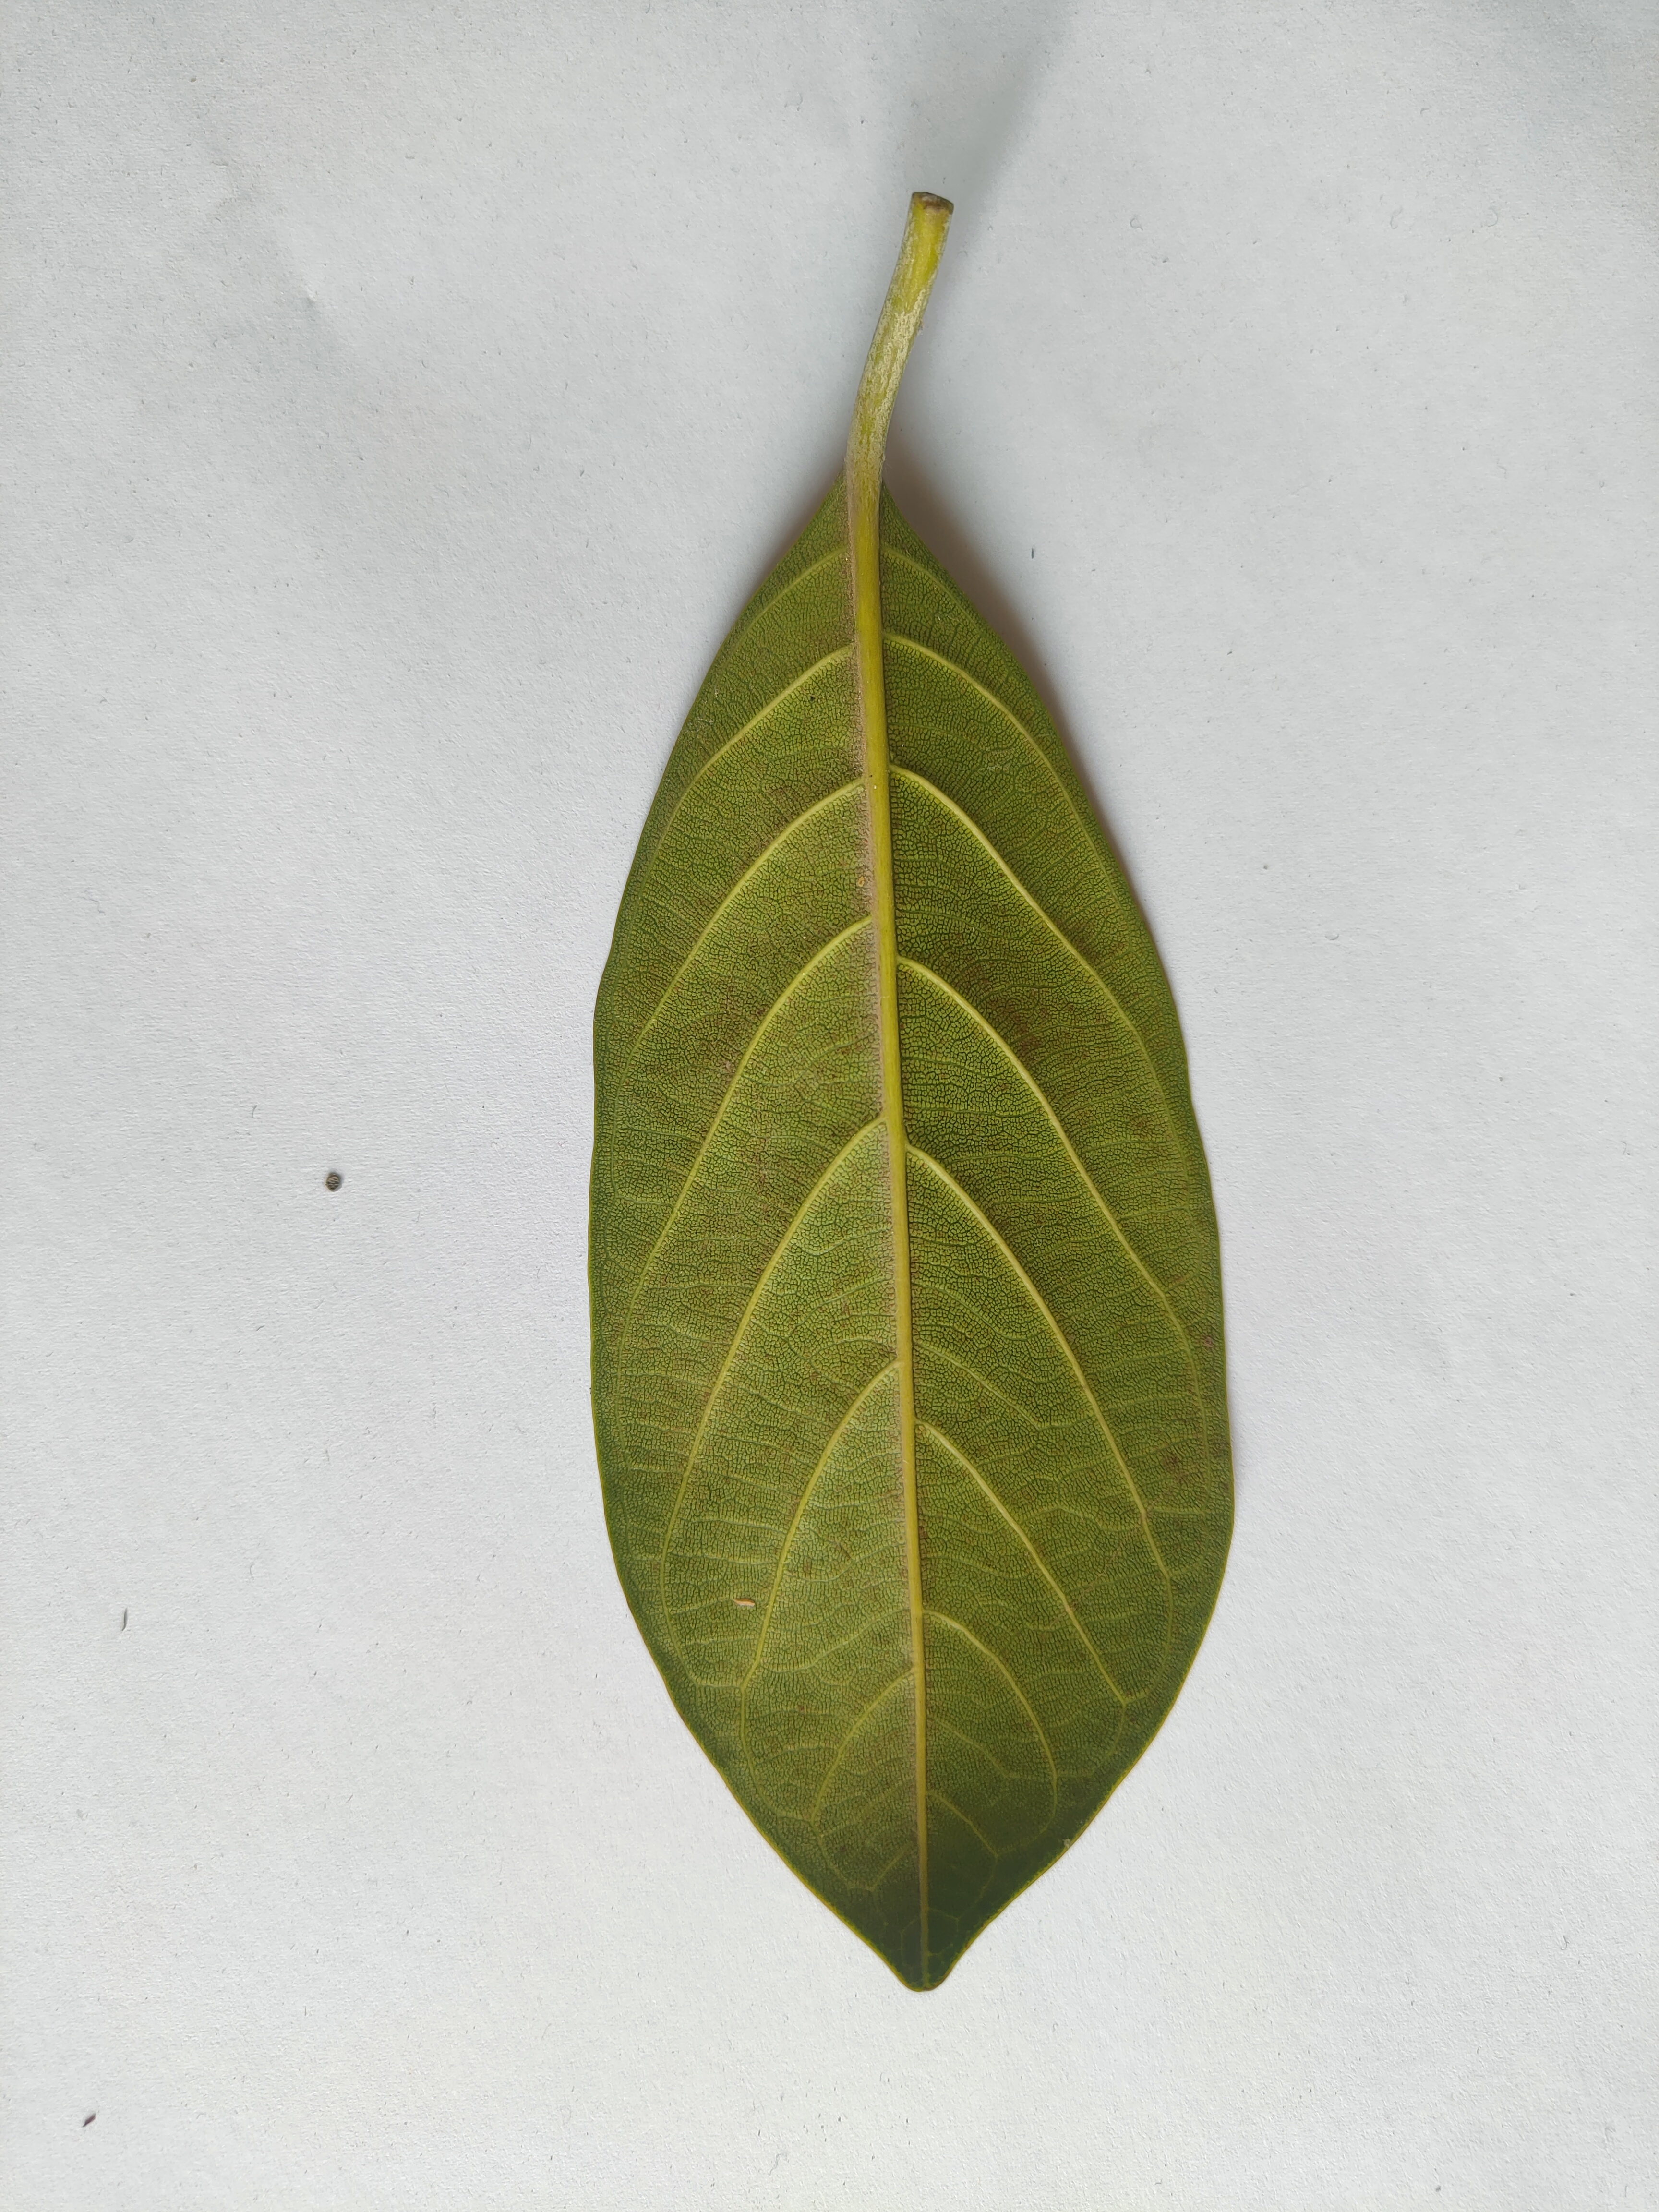
Leaf variety: Jackfruit